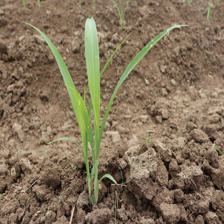
Label: Sorghum